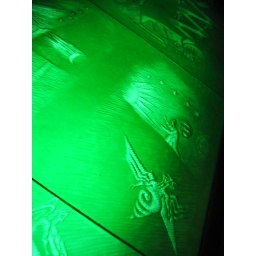
sculpted in a thick solid green piece of glass